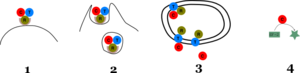
Corynebacterium diphtheriae est une bactérie pathogène responsable de la diphtérie, également appelée le bacille de Klebs-Loeffler, car elle a été découverte en 1884 par les bactériologistes allemands Edwin Klebs et Friedrich Loeffler.